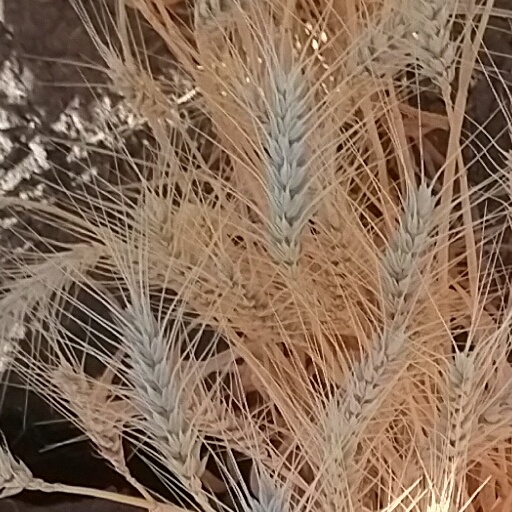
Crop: wheat